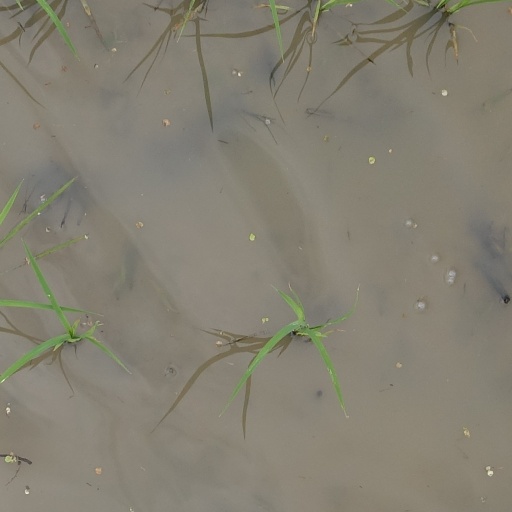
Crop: rice